Old Whaler's Church (Sag Harbor)

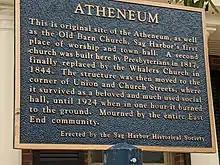
Marker at 43 Church st, Sag harbor - for the Old Barn Church, called the Atheneum

The "Old Barn Church" was torn down and a second church built in 1816, using lumber recycled from the old building. When the 1816 building became too small, as the congregation expanded through the Second Great Awakening, the present building was built in 1844. The plot of land cost $2,000 and the congregation spent $17,000 on the building, before it was furnished.